Merton Simpson

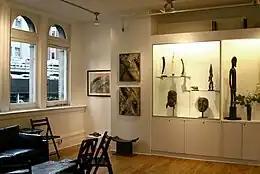
Merton D. Simpson Gallery on 28th St. in New York City, 2011

In 1954, Simpson opened a gallery on Madison Avenue, which featured African and Modern art, and in 2000, the Merton D. Simpson Gallery moved to 38 West 28th Street in the Chelsea neighborhood of Manhattan. The gallery held a large collection of African and tribal art, Modern art, and Merton D. Simpson's original works on paper and paintings.